Catholic Church in the Middle East

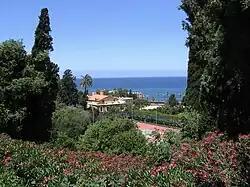
Lebanon has the highest rate of Christians in the Middle East, where the percentage ranges between 39% and 40.5% of its population. (no official census has been made in Lebanon since 1932). The majority of these consists of the Maronite Church based in Beirut, an Eastern Catholic church in full communion with the Pope and the rest of the Catholic Church.

The Catholic Church in the Middle East is under the spiritual leadership of the Pope in Rome. The Catholic Church is said to have traditionally originated in the Middle East in the 1st century AD, and was one of the major religions of the region from the 4th-century Byzantine reforms until the centuries following the Arab Islamic conquests of the 7th century AD. Ever since, its proportion has decreased until today's diaspora tendency, mainly due to persecution by Islamic majority societies.